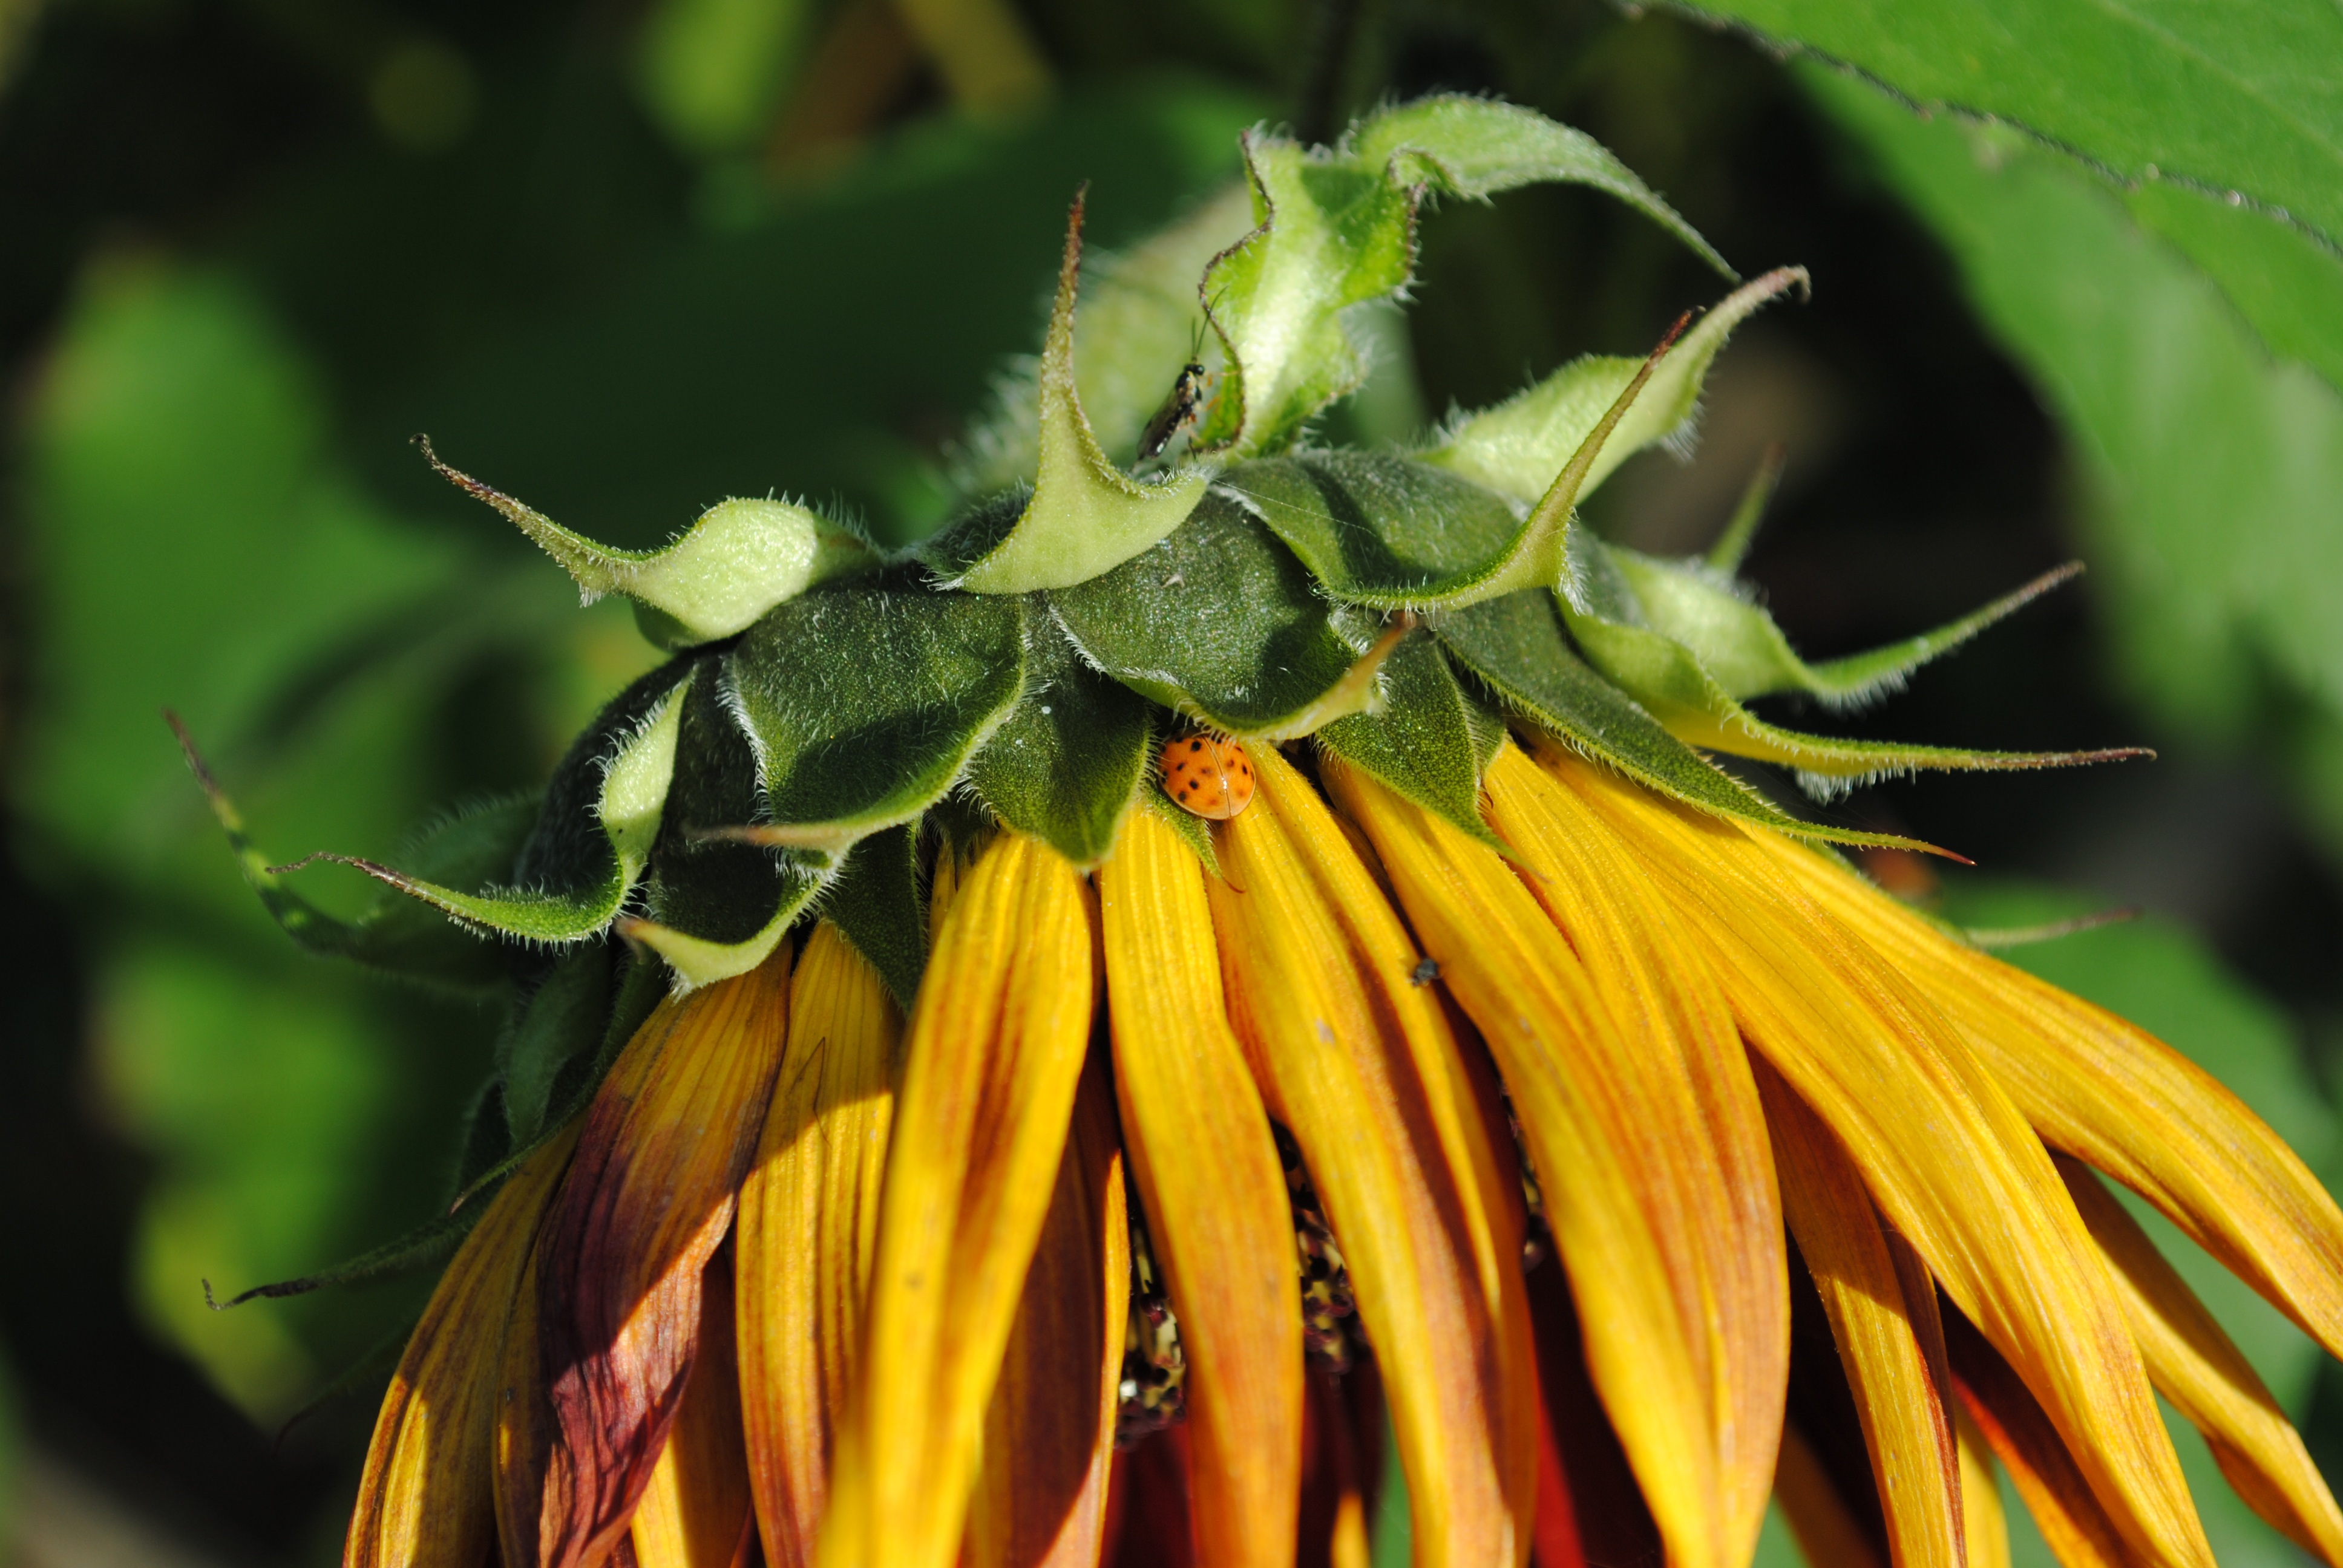
nature, plant, sun, sunlight, leaf, flower, petal, summer, orange, spring, green, produce, insect, autumn, ladybug, botany, yellow, garden, flora, sunflower, wildflower, close up, macro photography, flowering plant, daisy family, plant stem, land plant